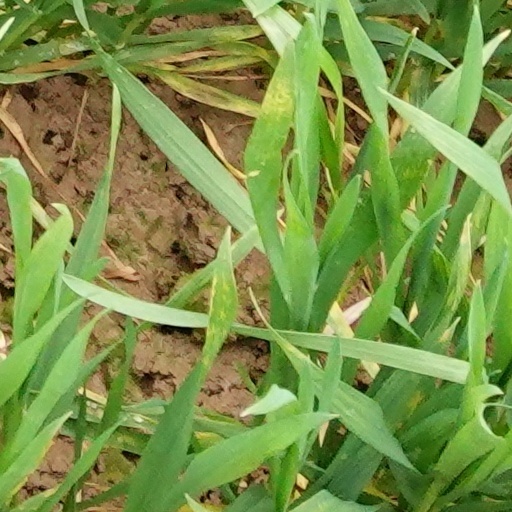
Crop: wheat